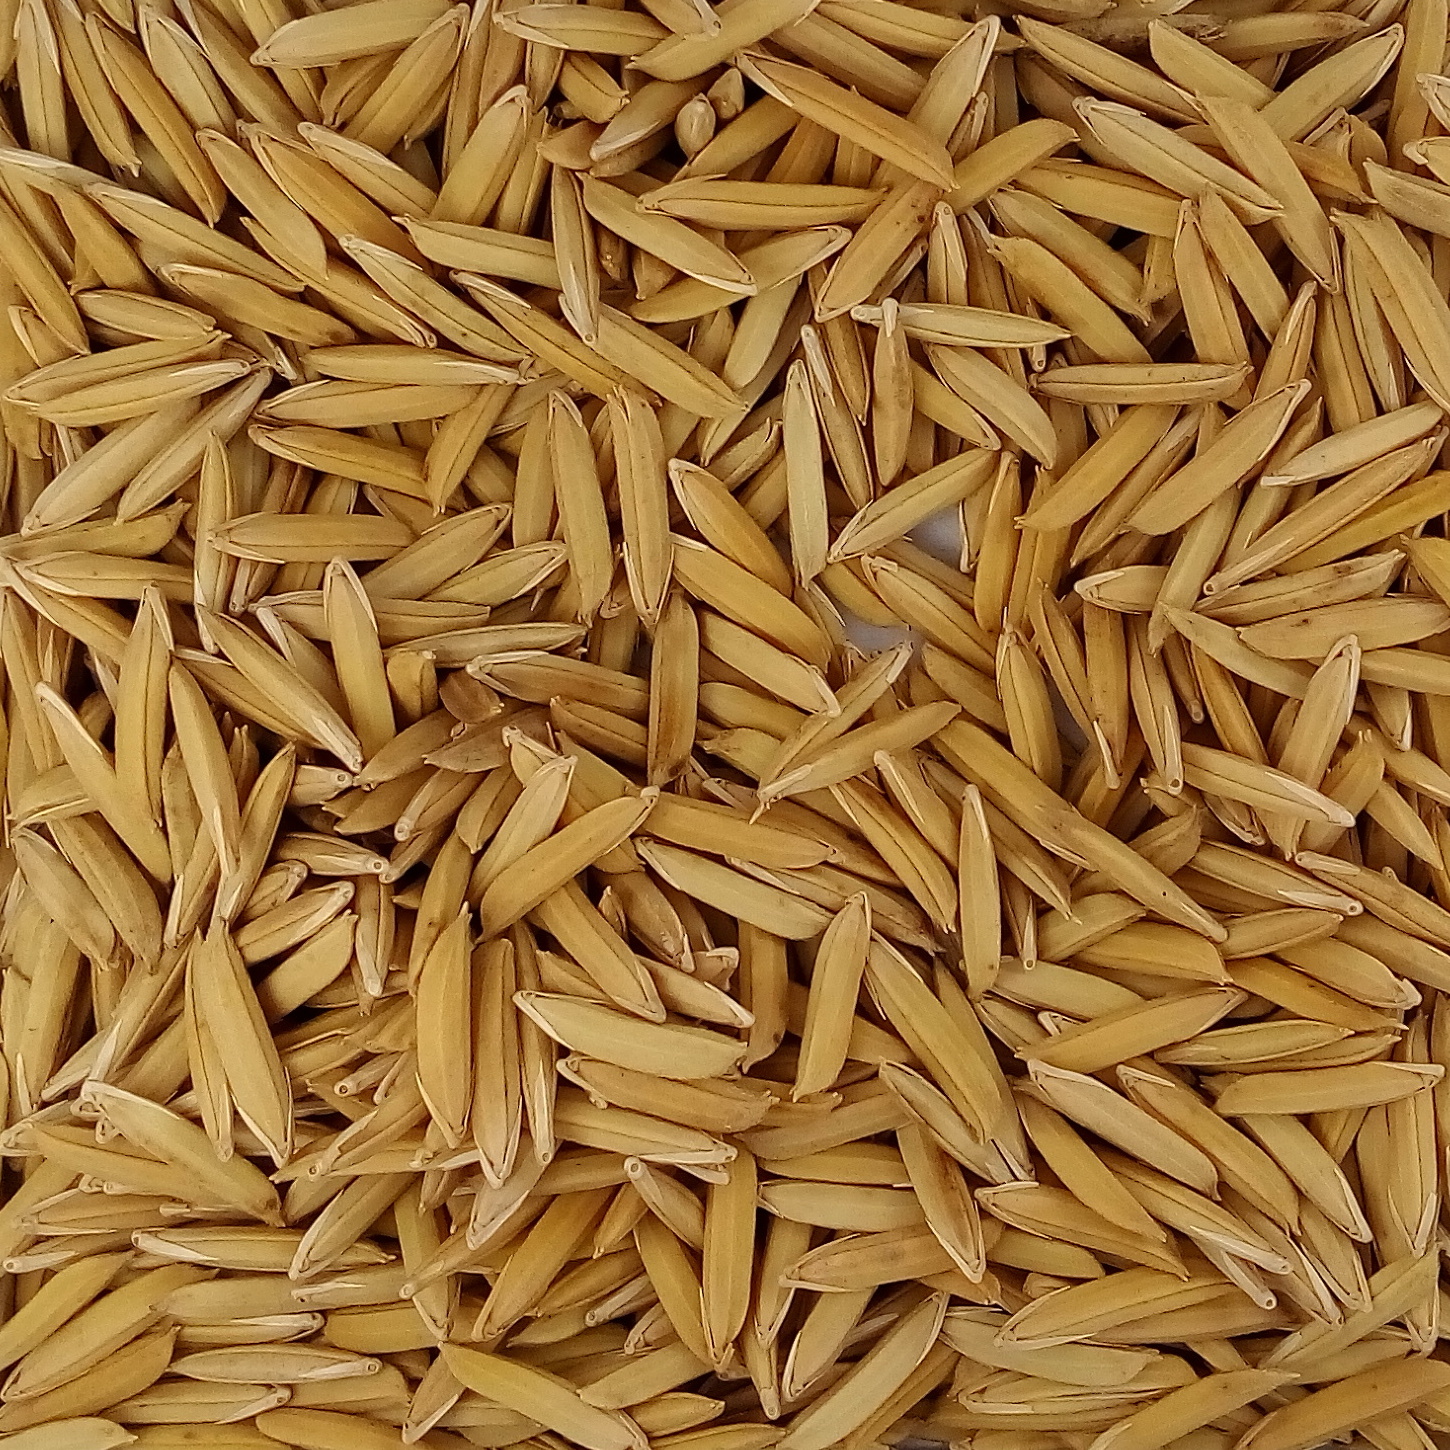
Rice seed variety: 1718